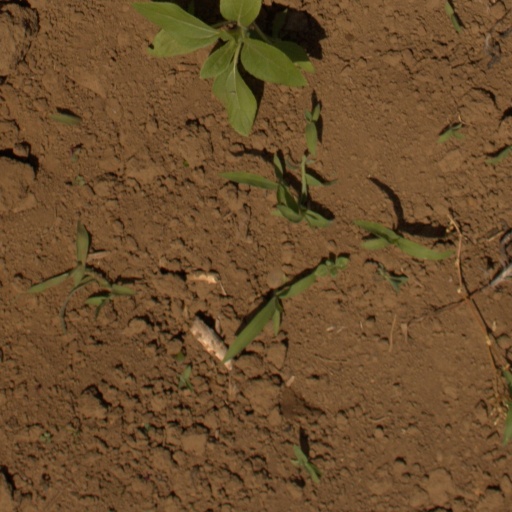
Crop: Jerusalem artichoke